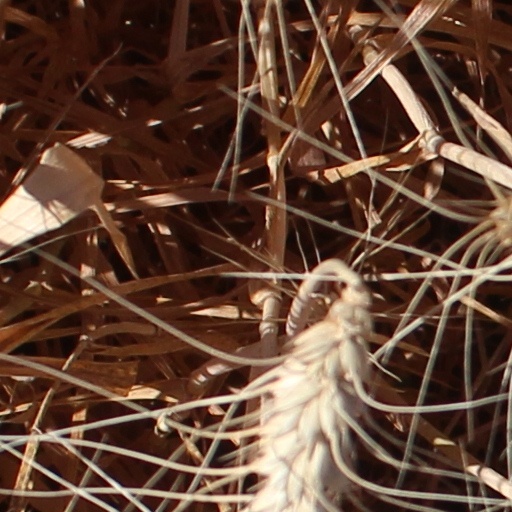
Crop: wheat